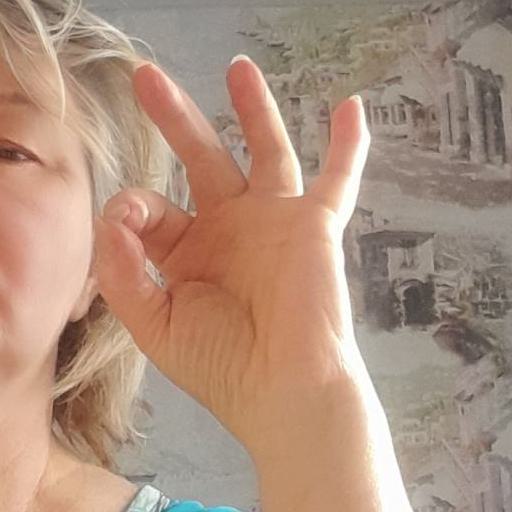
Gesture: ok